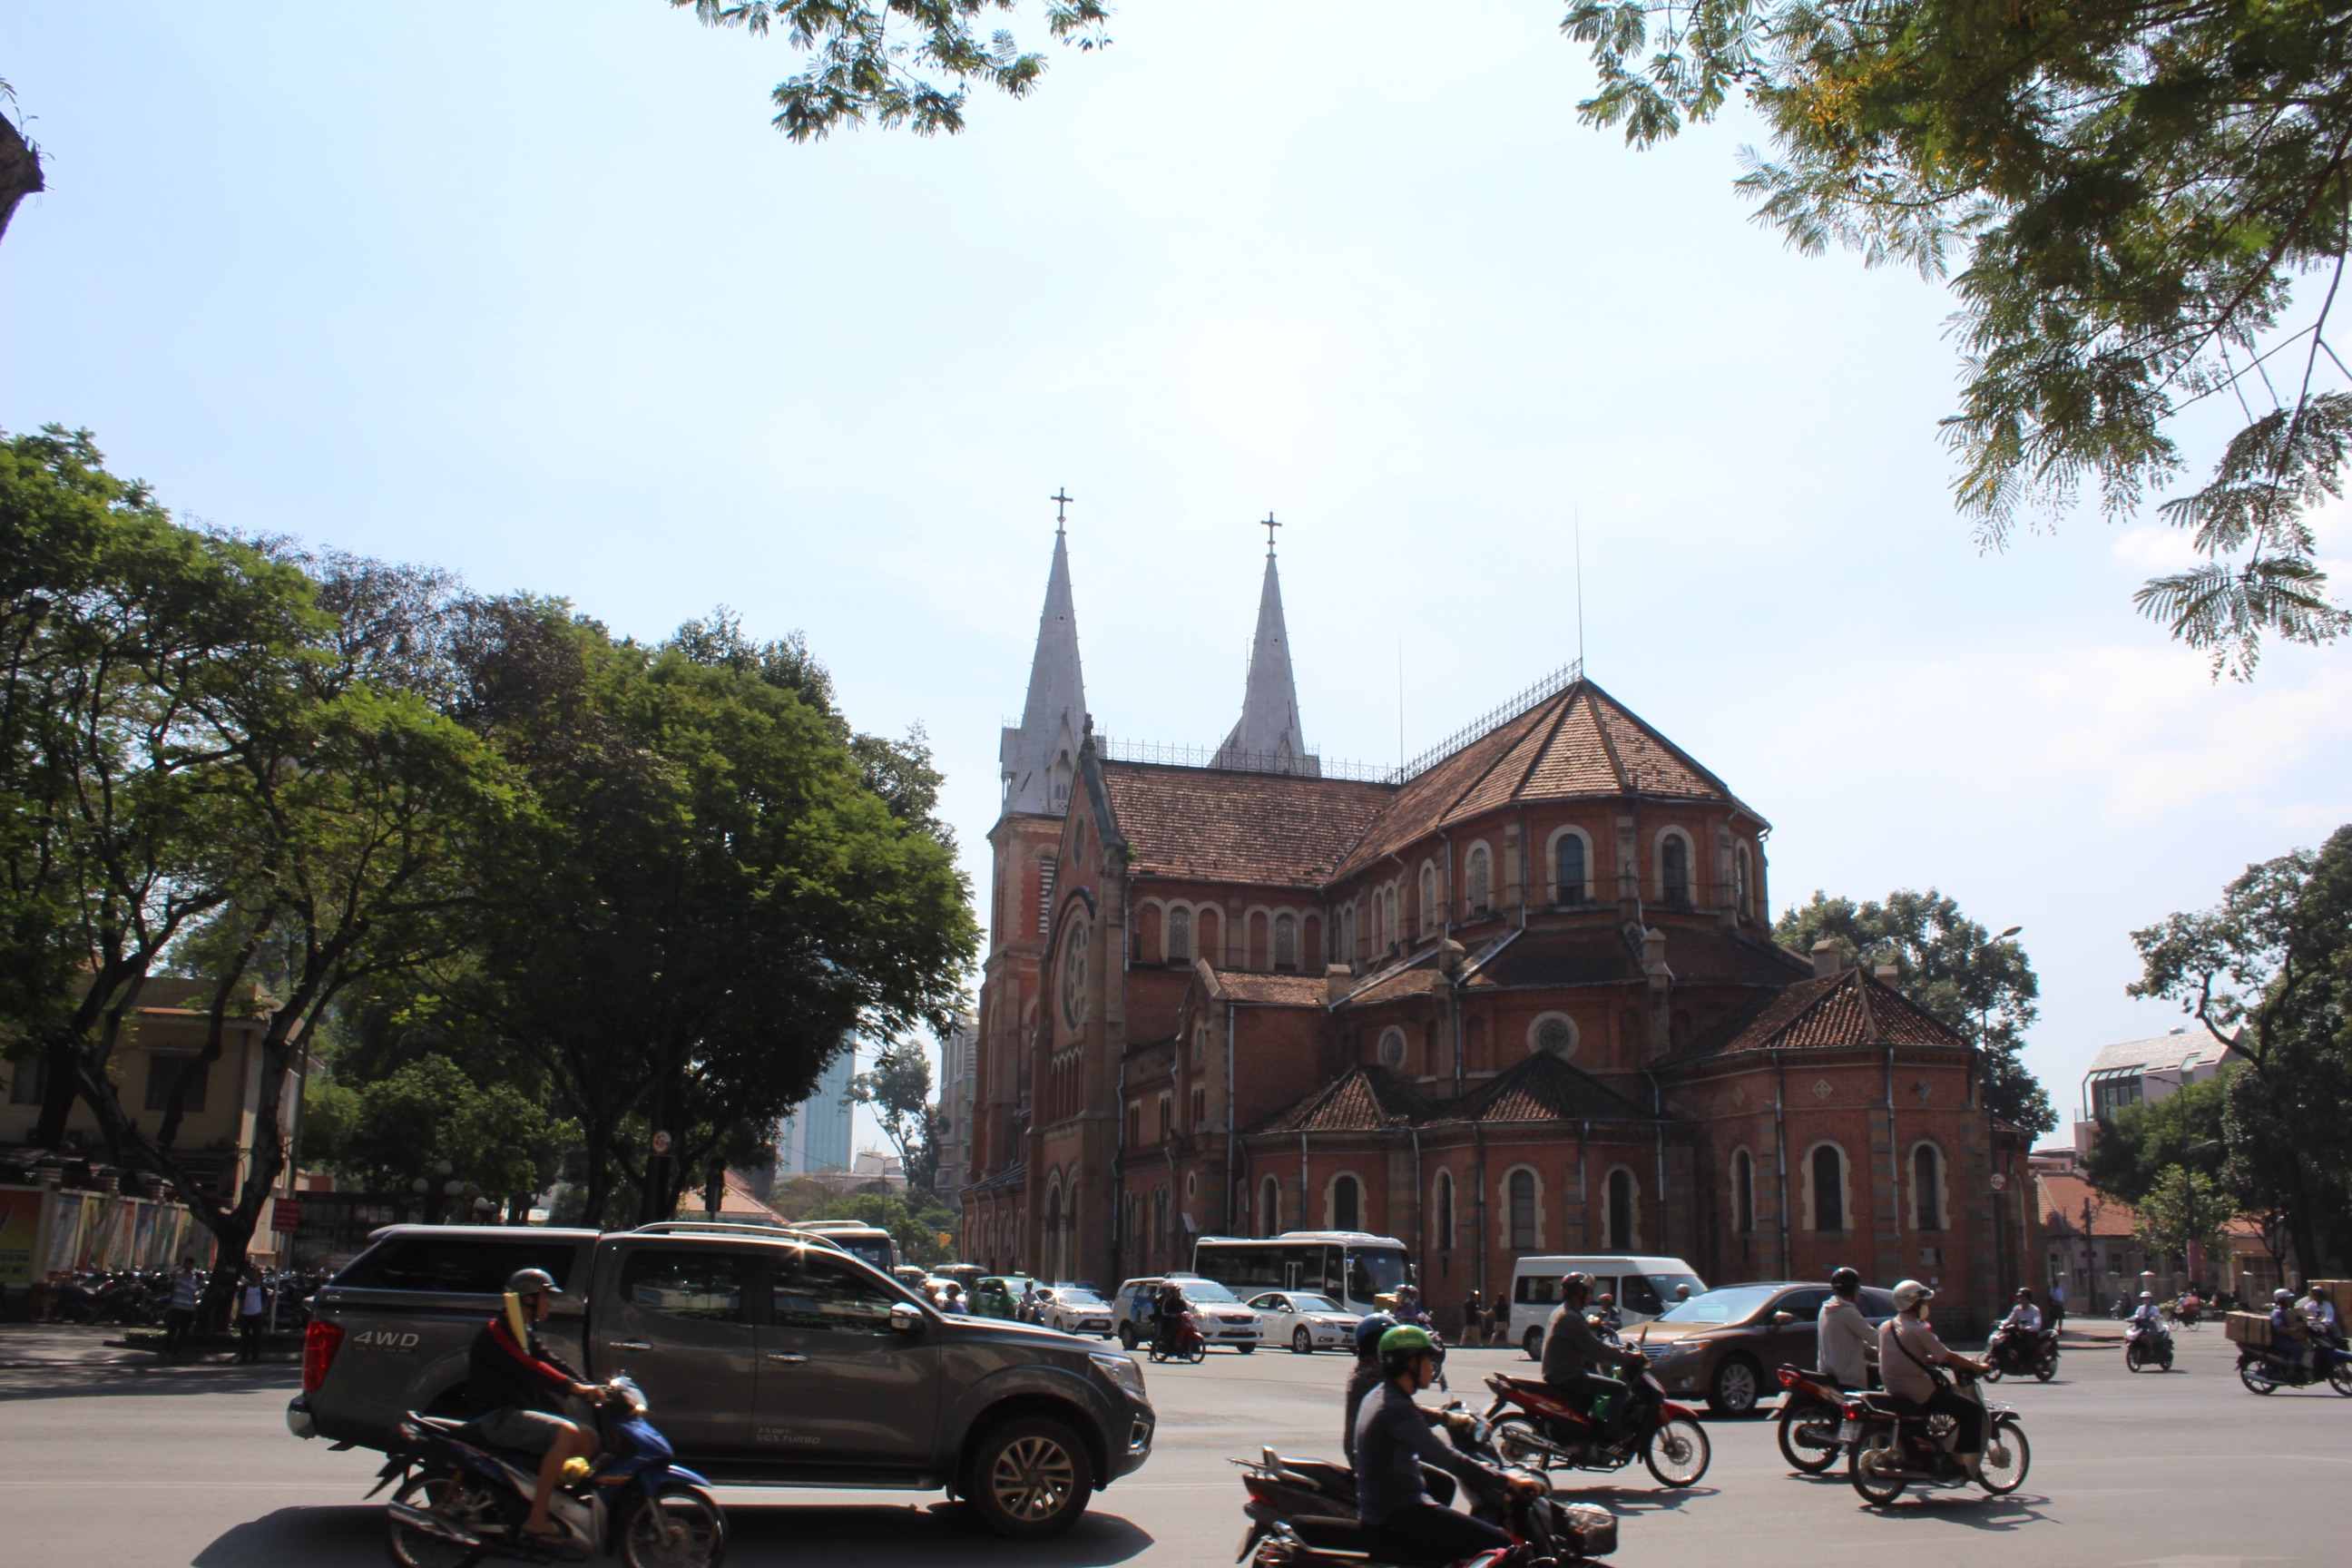
town, plaza, tourism, place of worship, tours